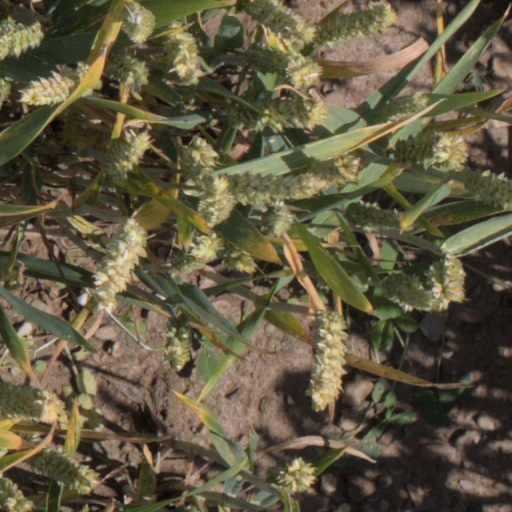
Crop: wheat